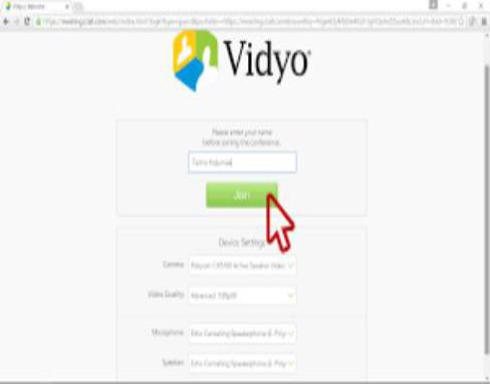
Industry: Others